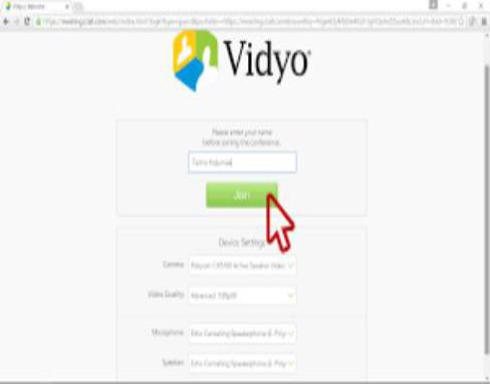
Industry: Others